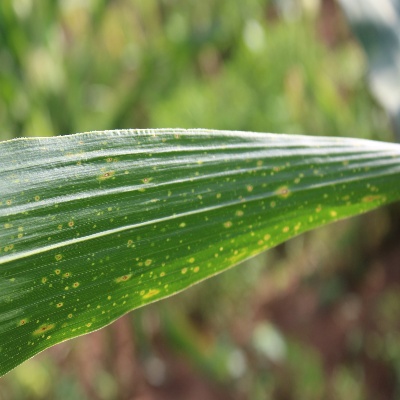
Crop: Maize
Condition: leaf spot